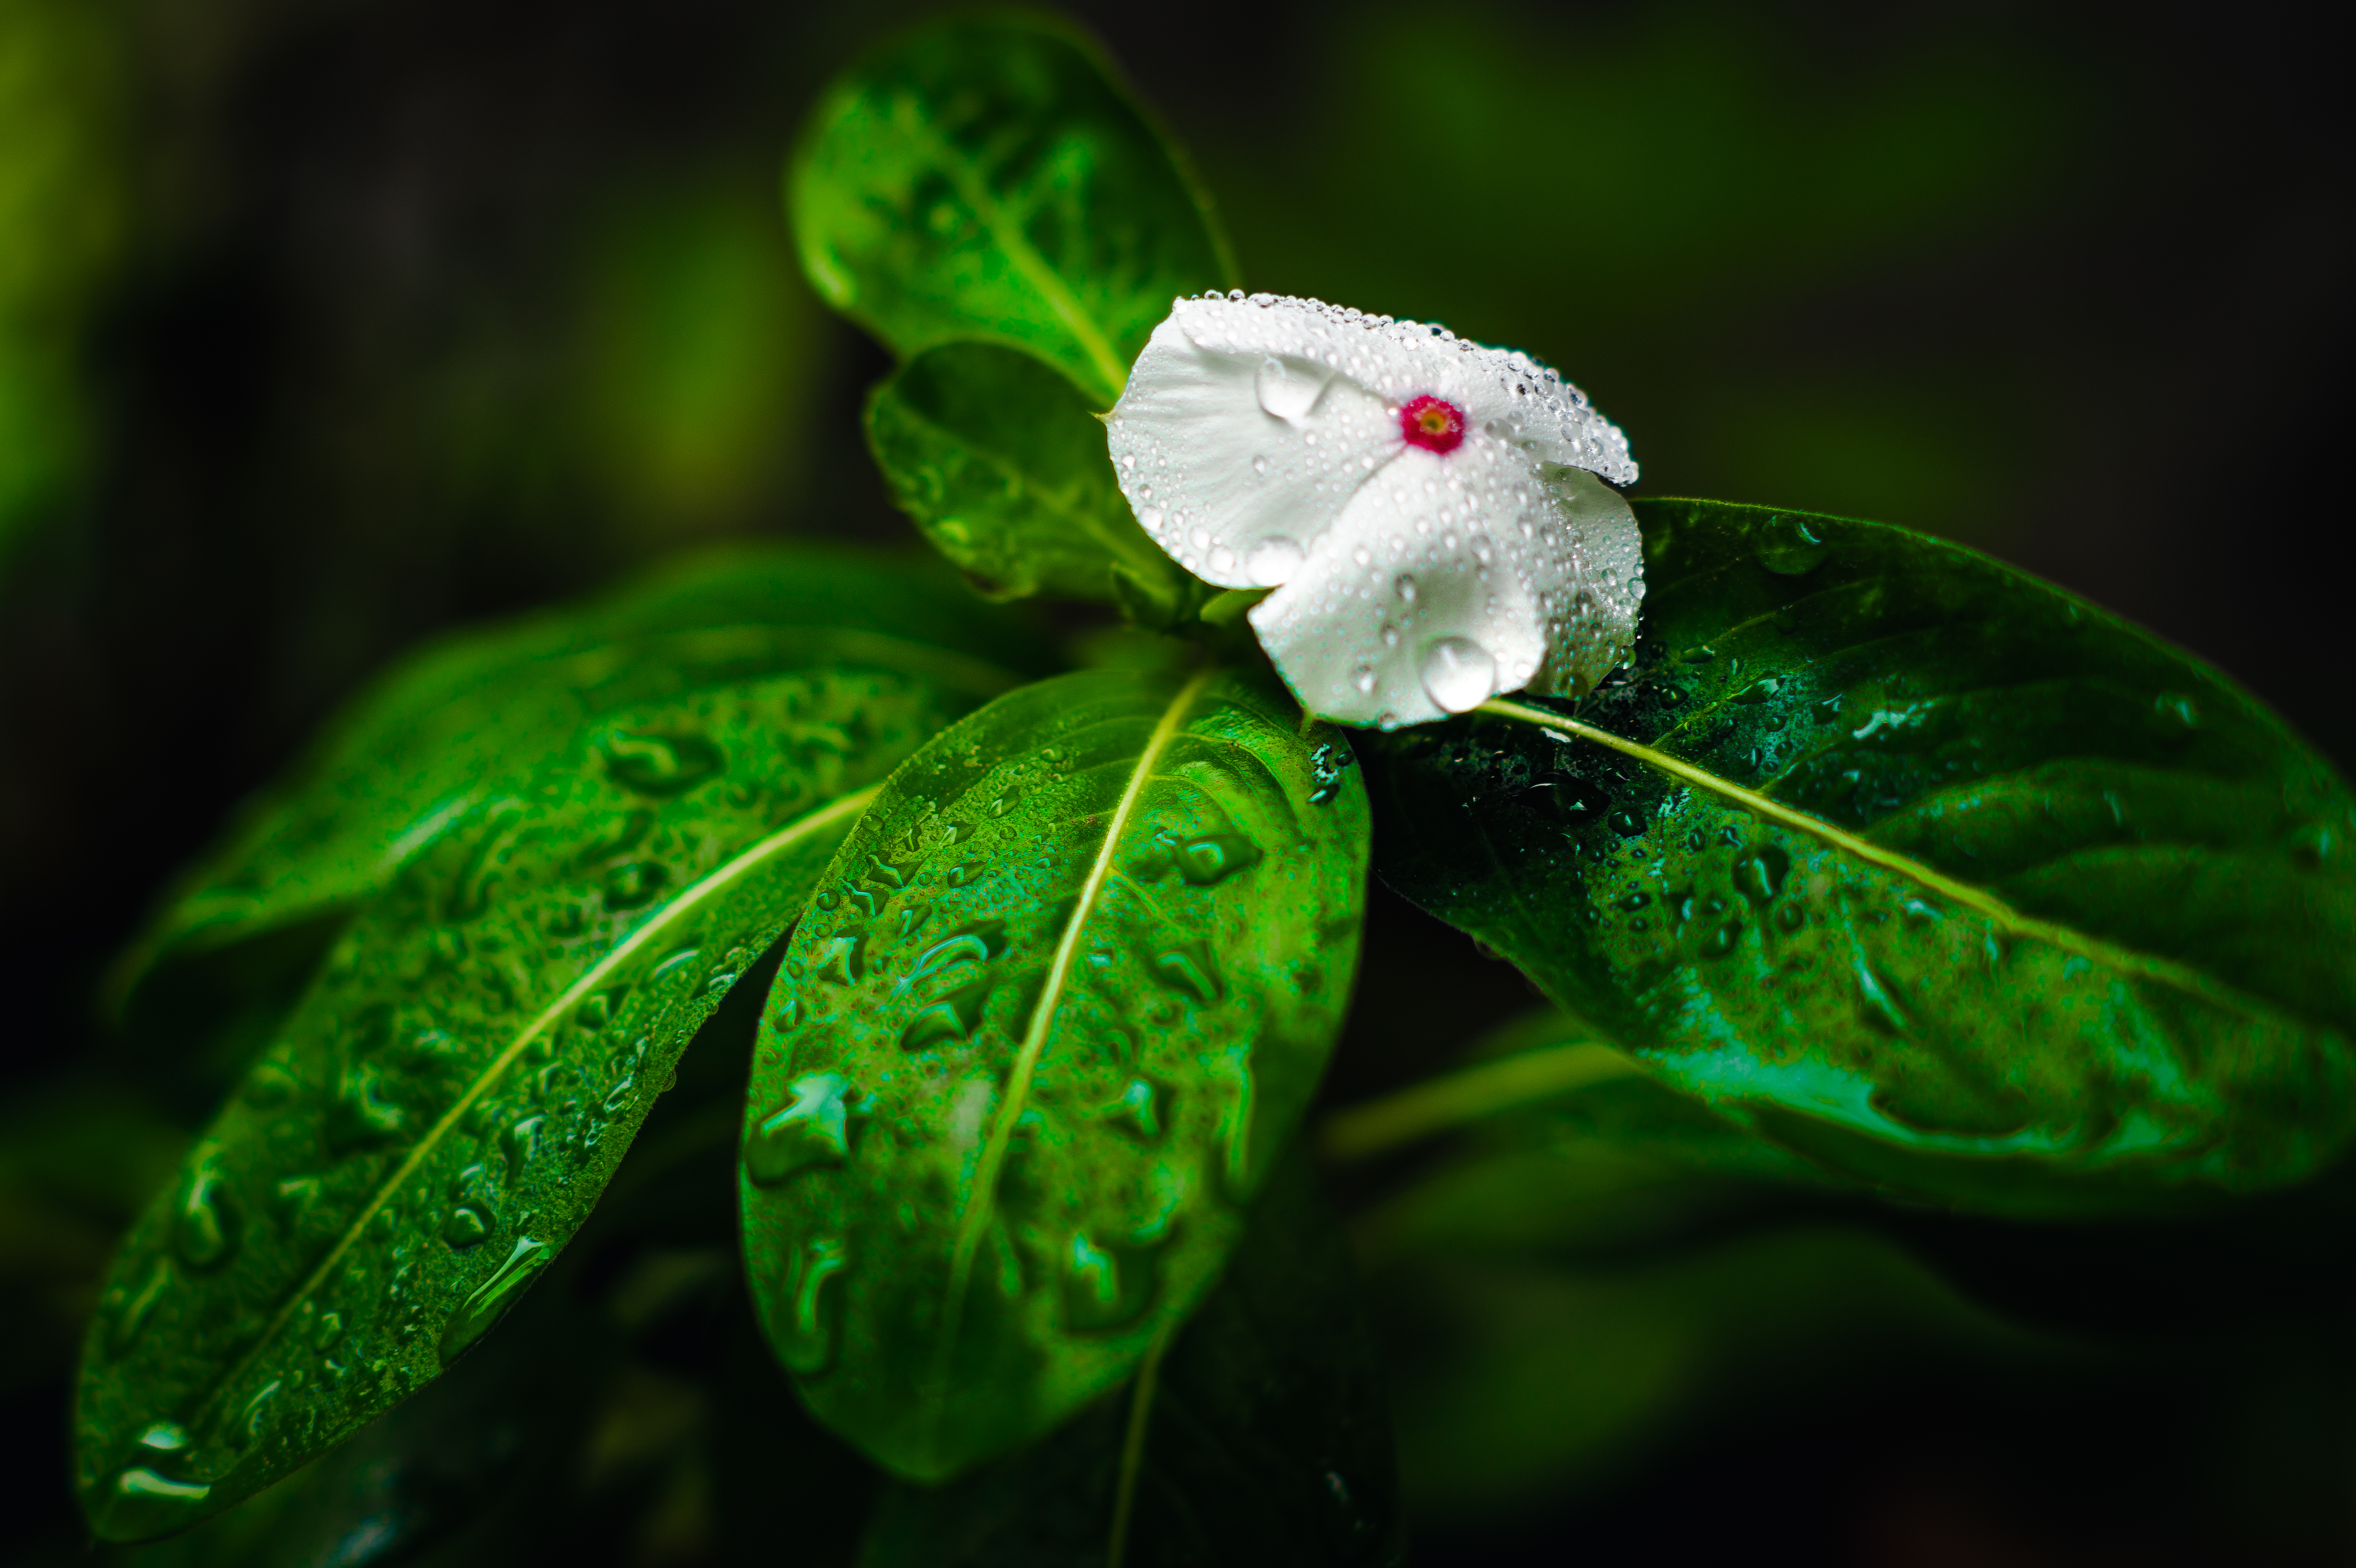
flower, plant, water, petal, organism, terrestrial plant, liquid, twig, tree, grass, moisture, flowering plant, flash photography, dew, close up, drop, macro photography, plant pathology, herb, annual plant, plant stem, fashion accessory, vascular plant, nettle family, perennial plant, still life photography